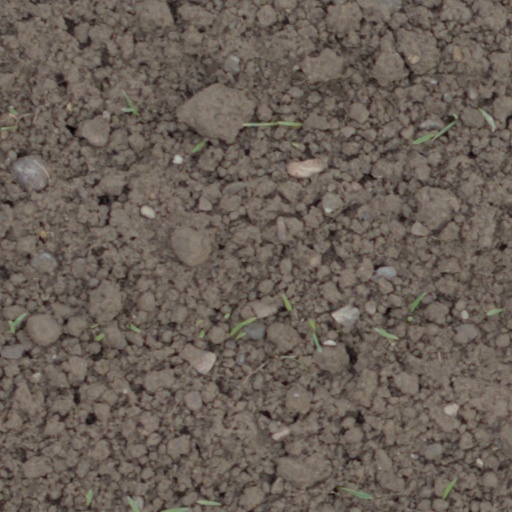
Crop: wheat